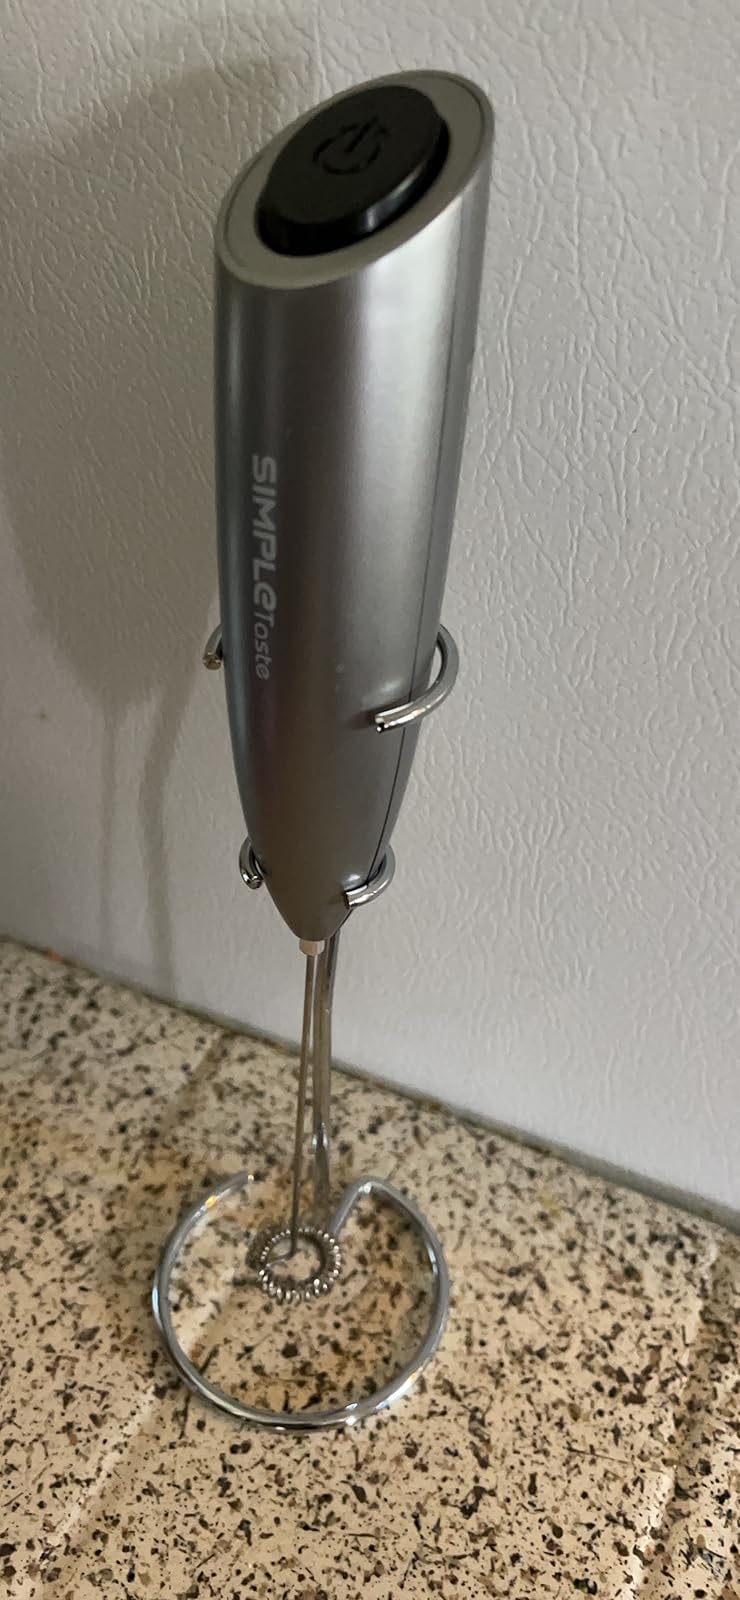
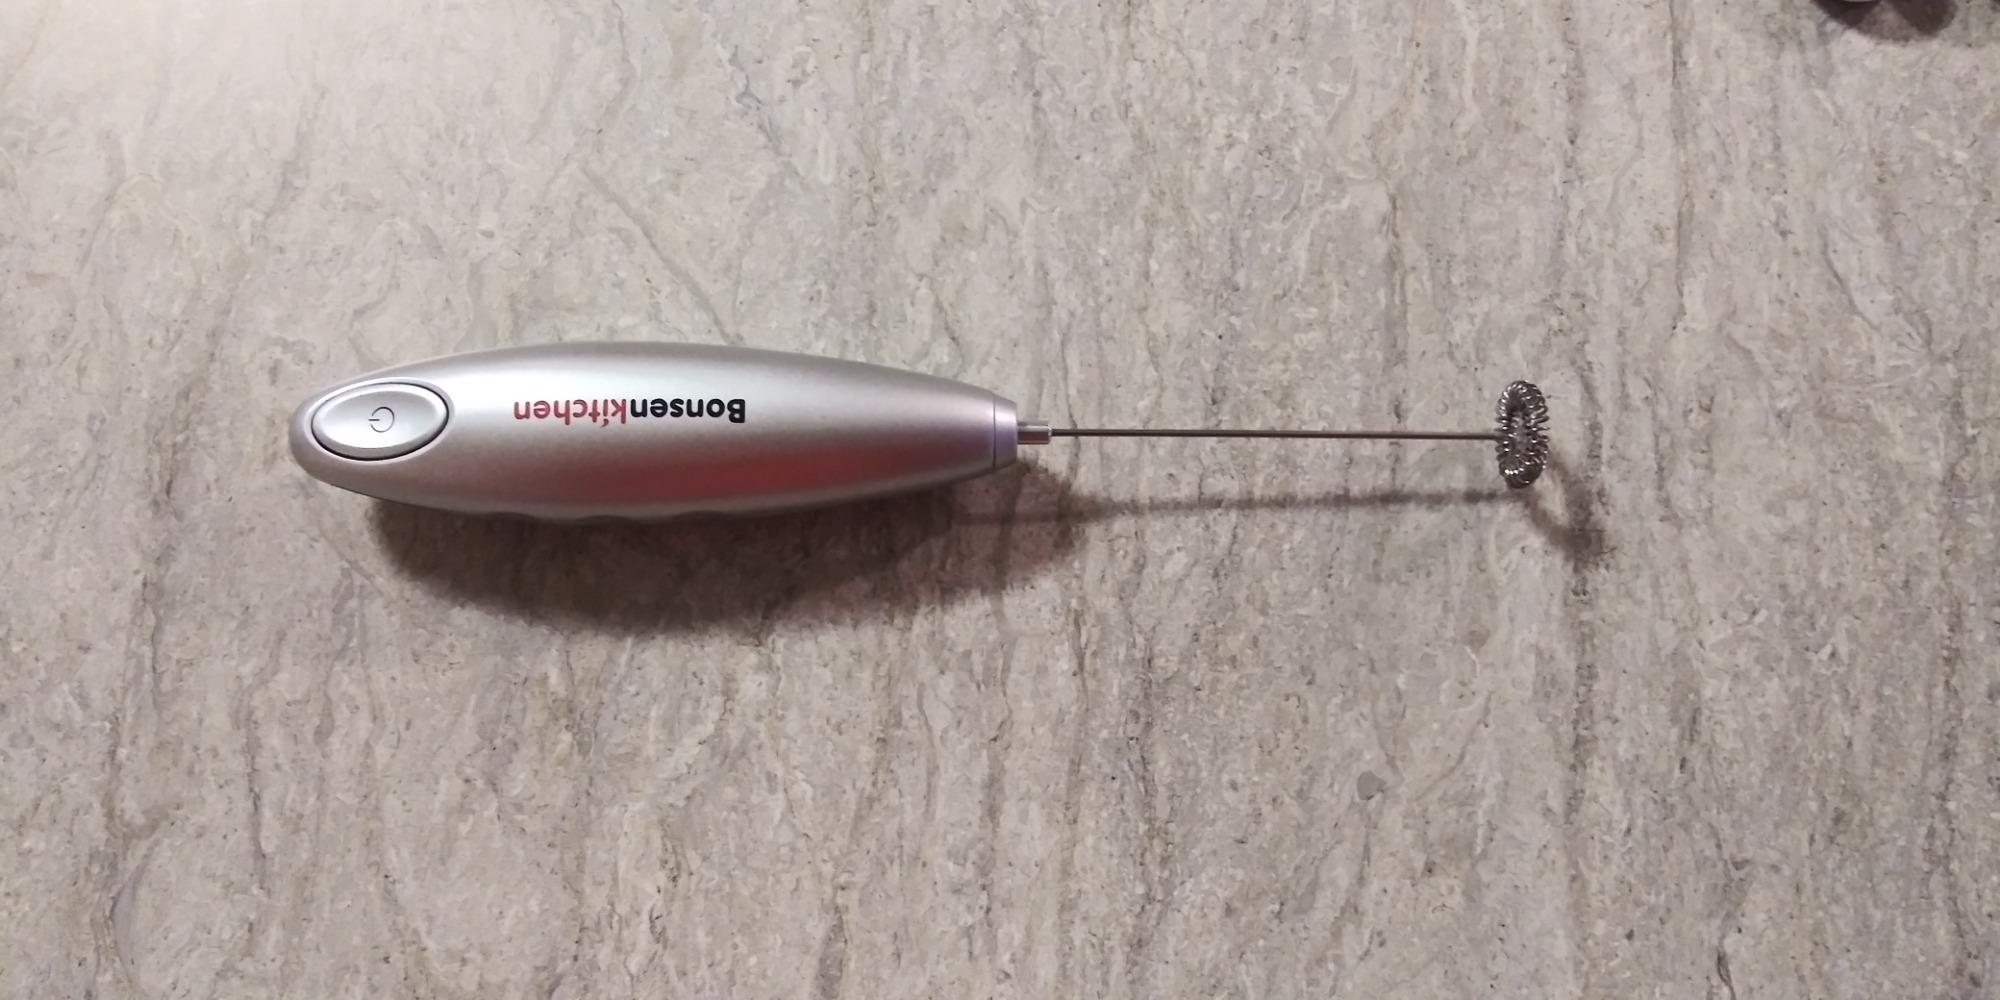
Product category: items_mixer
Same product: no